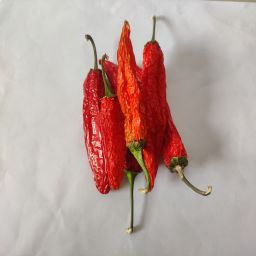
Crop: New Mexico Green Chile
Quality: Dried